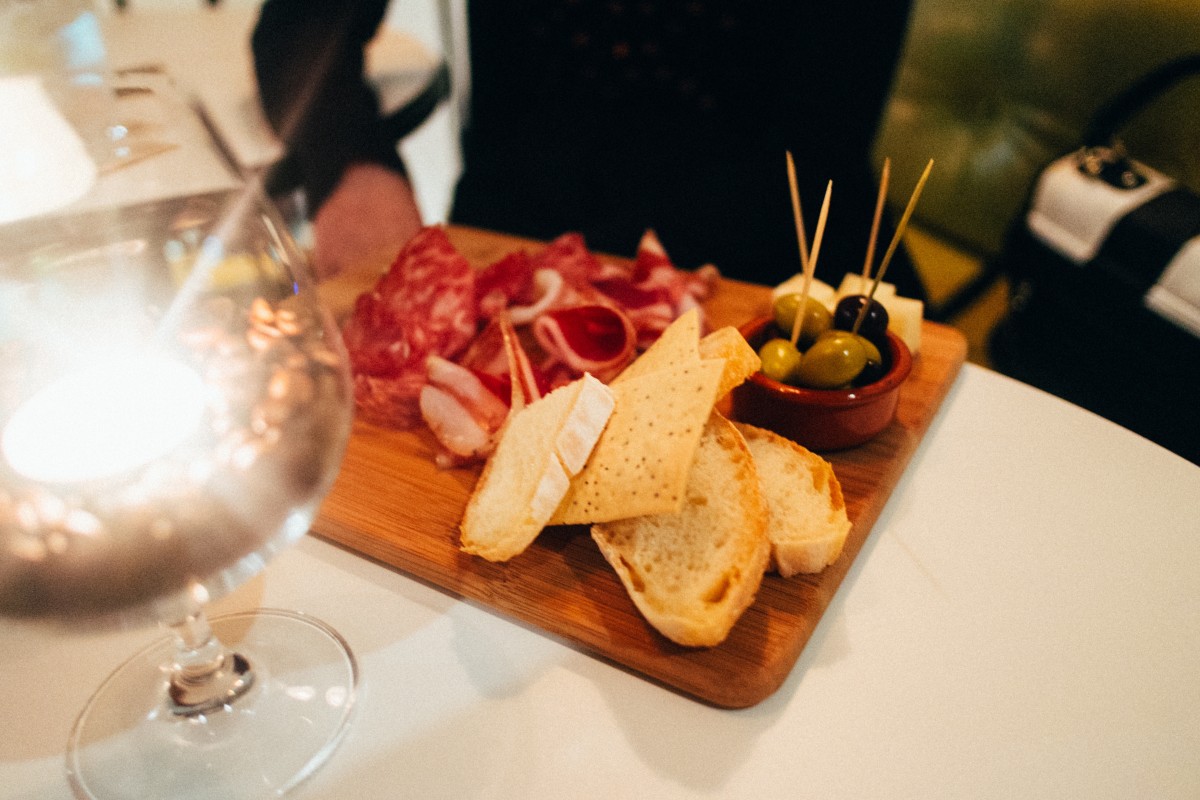
Tags: dish, meal, food, breakfast, lunch, cuisine, dinner, supper, brunch